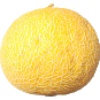
Label: Cantaloupe 1